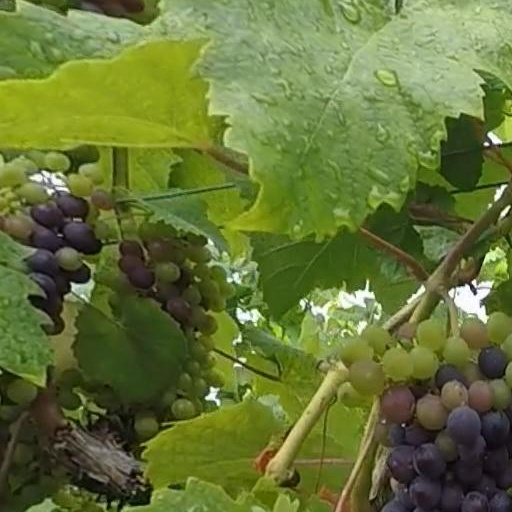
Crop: grape